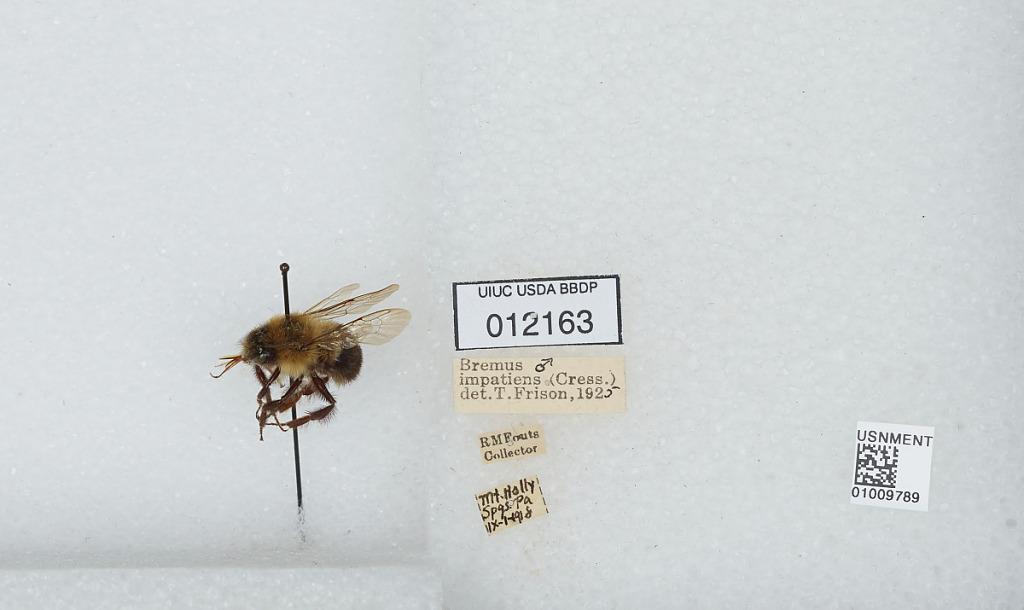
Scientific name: Bombus (Pyrobombus) impatiens Cresson
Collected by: R. Fouts
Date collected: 1918-9-1
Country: United States
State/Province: Pennsylvania
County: Cumberland
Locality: Mount Holly Springs
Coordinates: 40.1183, -77.1867
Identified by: Frison, T. H.